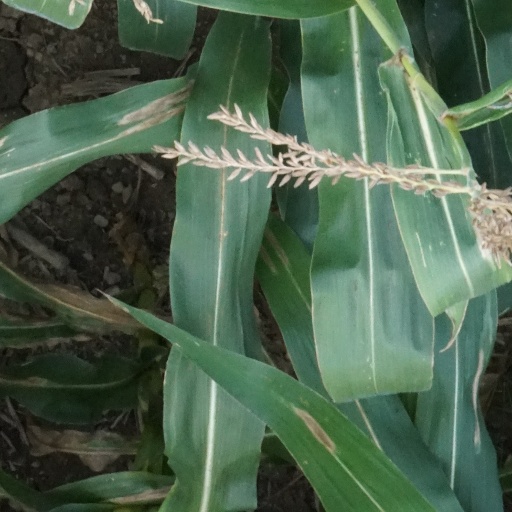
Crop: maize; corn